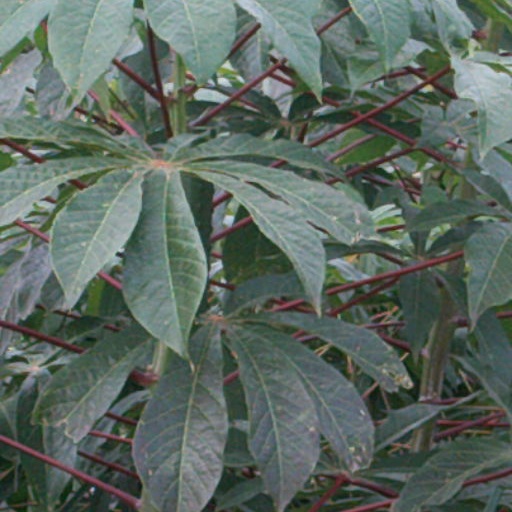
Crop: cassava